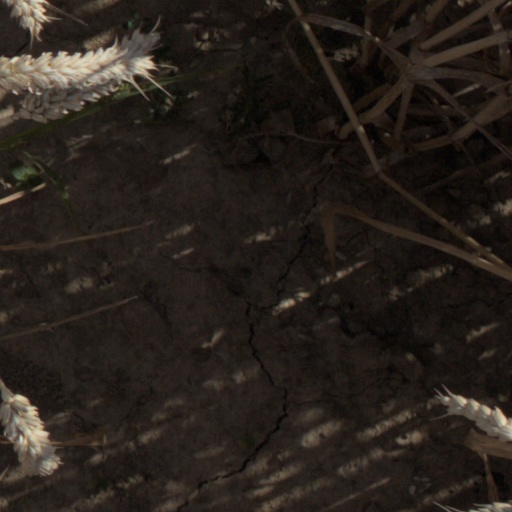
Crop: wheat